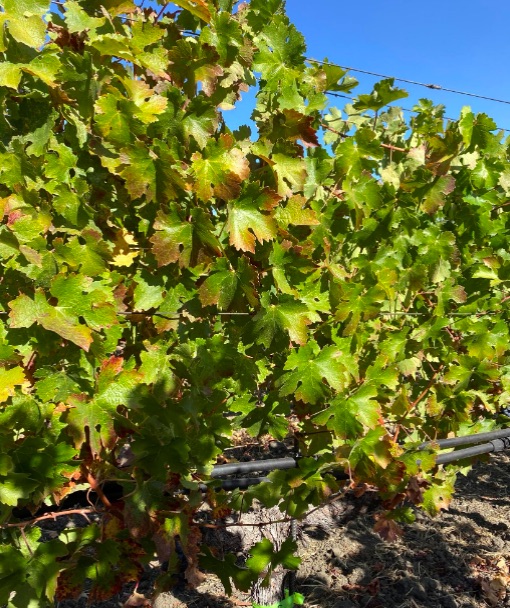
Label: Red Blotch